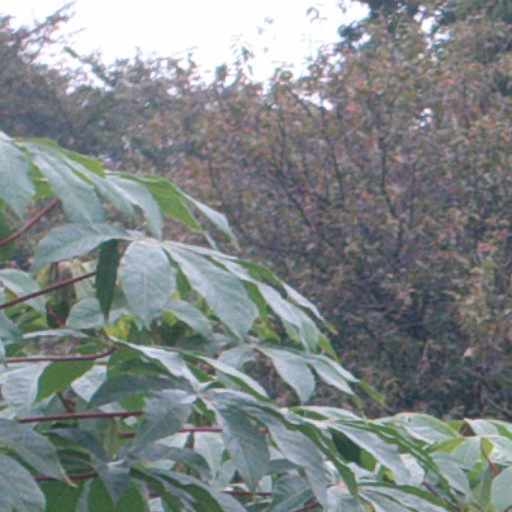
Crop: cassava